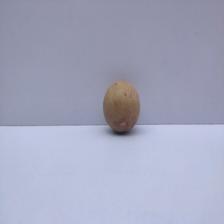
Size: Small